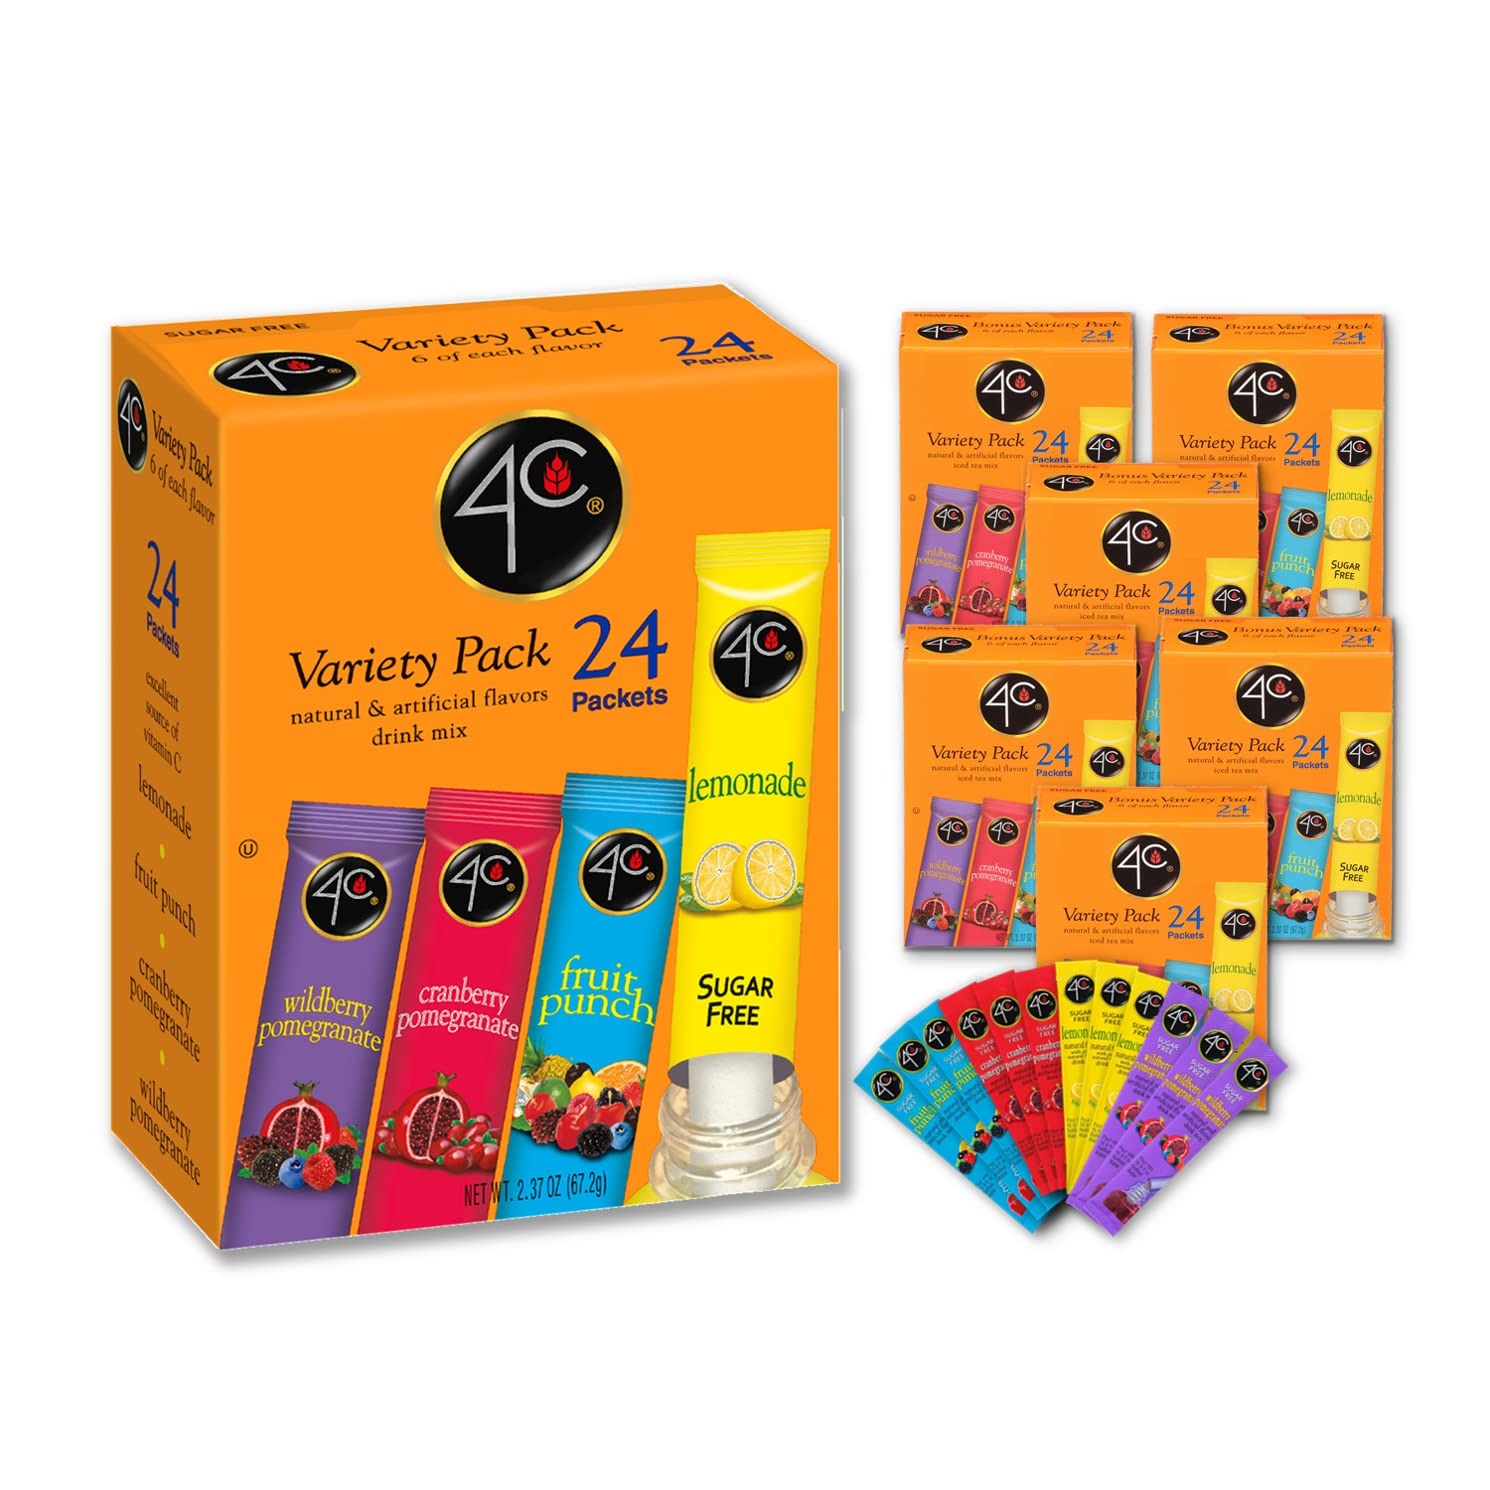
Item Name: 4C Powder Drink Mix Packets, Variety, 24 Count, Singles Stix On the Go, Refreshing Sugar Free Water Flavorings
Bullet Point 1: DELICIOUS FLAVORS | Can't decide which flavor is best? Try 4C's Variety Pack . With Wildberry Pomegranate, Fruit Punch, Wildberry Pomegranate and Lemonade, you are sure to find the right flavor for you! And we're sure you'll love them all
Bullet Point 2: HEALTHY & SATISFYING | 100% Vitamin C daily intake with each serving and sugar free sweetend. Flavors up to 20oz of bottled water, 4C Stix are the perfect compliment for your water flavoring needs anywhere you go
Bullet Point 3: EASY & CONVENIENT | Rip, pour and sip! It's as easy as that. Perfect for on-the-go individuals, families that love all different flavors, or health conscious travelers
Bullet Point 4: FAMILY FAVORITES | Originating from our family favorite cannister size offerings, we packaged these unique flavors for individual bottle packets. See why our flavors are the best water enhancers!
Bullet Point 5: EXPERTS IN FLAVOR | 4C have been experts in quality foods and water flavorings, dating back to 1935! As a family owned business, we take pride in the premium quality offerings we create and share with the world
Product Description: 4C Foods is a family owned business since 1935 that is steeped in their founding tradition of offering only the highest quality products and understanding the needs of the American family. This is why 4C Foods is continually creating and innovating new products to satisfy the needs of the consumer, while maintaining the highest quality and remaining sensitive to the buying power of the average family. When other companies are focused on the selling their brand, 4C Foods keeps their eye on making the best products at the best prices. We strongly believe that satisfying the needs of the consumer will translate into a loyal 4C Foods customer.
Value: 2.37
Unit: Ounce

Price: 12.95